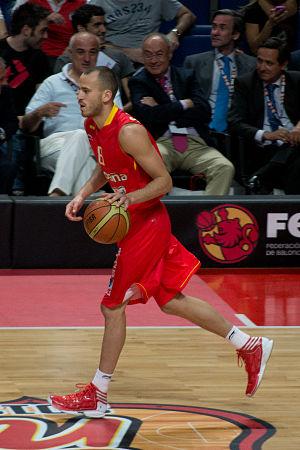
La 39ᵉ édition du championnat d’Europe de basket-ball est une compétition de basket-ball organisée par la FIBA Europe qui devait initialement se dérouler en Ukraine en 2015.